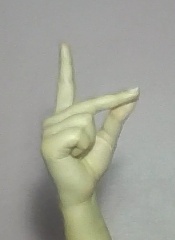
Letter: ta